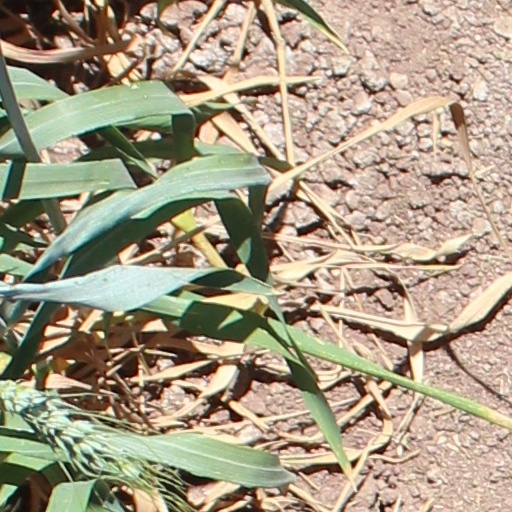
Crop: wheat